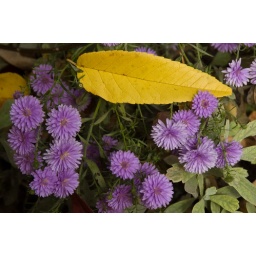
On the side of the bike path in Somervill Ma. the flowers faught fall leaves for supremacy.